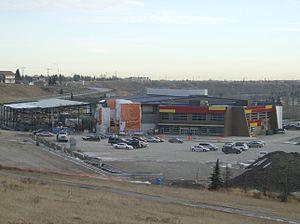
Le patinage de vitesse sur piste courte aux Jeux olympiques d'hiver de 1988 est un sport de démonstration. Il regroupe 64 coureurs de 12 pays différents sur une dizaine d'épreuves mixtes.
Le Centre Max Bell ou Aréna Max Bell est une patinoire située à Calgary au Canada. Elle a une capacité de 2 121 places assises et a accueilli certaines épreuves des Jeux olympiques d'hiver de 1988.